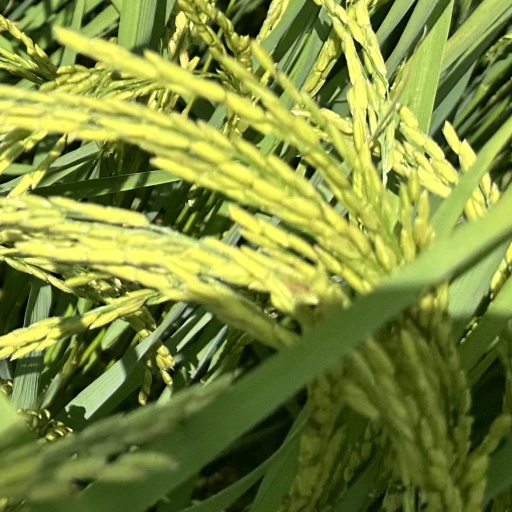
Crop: rice